Billy Paul

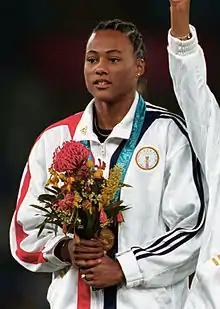
Olympic athlete Marion Jones was featured in the Nike television commercial that used Billy Paul's "Me and Mrs. Jones" song without his consent.

Surprisingly, the controversy only escalated with the release of Paul's next album, "Let 'Em In" in late 1976. The title track was a funky soul version of Paul McCartney's No. 3 U.S. hit from earlier that summer. While McCartney's version was heavy on personal references and comparatively light on political figures, Billy Paul's version turned the formula on its head to become a kind of civil rights anthem – albeit one with a personal touch due to the mention of his recently deceased twin sister Pauline Williams. As where McCartney only obliquely refers to "Brother John" (John Lennon or brother-in-law John Eastman or John F. Kennedy) and "Martin Luther" (the martyred civil rights leader or the 16th-century theologian), Billy Paul's version is far more explicit in reciting a list of deceased civil rights leaders (Elijah Muhammad, Malcolm X, Martin Luther King Jr., John F. Kennedy, Robert F. Kennedy, Medgar Evers, and Louis Armstrong). Furthermore, interspersed with Billy Paul's verses are memorable passages of speeches by Malcolm X and King.